List of works by Carl Almquist

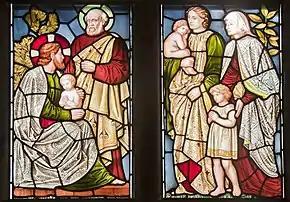
The Jesus and little children window in St Nicholas Church, Örebro

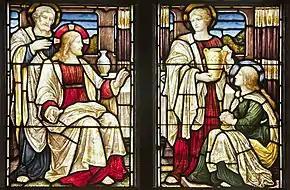
The Jesus at the home of Martha and Mary window in St Nicholas Church, Örebro

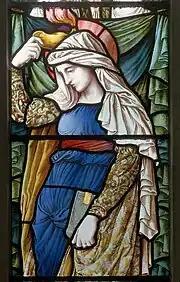
Detail of the Faith window of All Saints Church, Upper Stondon, Bedfordshire

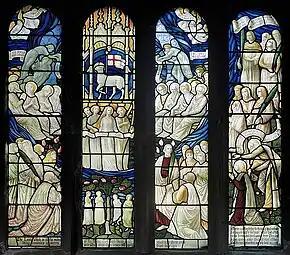
The Adoration of the Lamb window in St Wilfrid's Church, Grappenhall, Cheshire

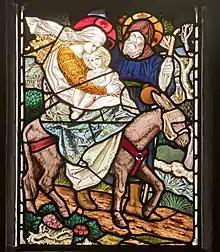
The Flight into Egypt window in St Nicholas Church, Örebro

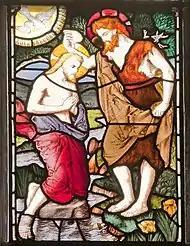
The Baptism of Jesus window in St Nicholas Church, Örebro

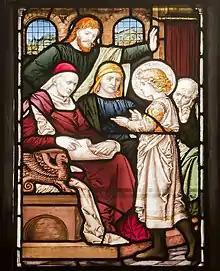
The Christ among the Doctors window in St Nicholas Church, Örebro

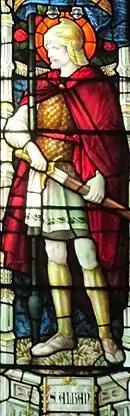
Detail of the St Alban window in Lancaster Priory

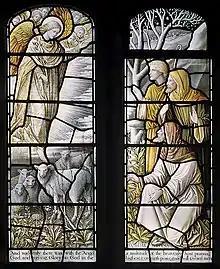
The Annunciation to the Shepherds window in Christ Church, Over Wyresdale, Lancashire

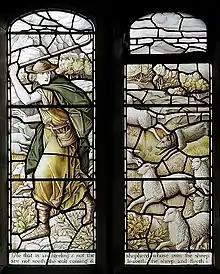
The Hireling Shepherd window in Christ Church, Over Wyresdale, Lancashire

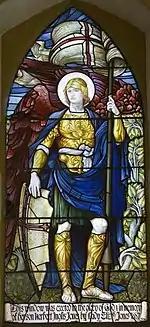
The St Michael window in Betws Bledrws Church, Ceredigion

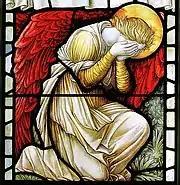
Detail of a stained-glass window in Betws Bledrws Church, Ceredigion

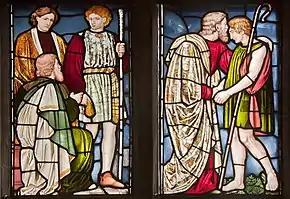
The Prodigal Son window in St Nicholas Church, Örebro

A list of the known extant works of Carl Almquist (1848 – 1924), a Swedish-born stained-glass artist whose professional life was spent entirely in Britain. He was a pupil of Henry Holiday and became one of the two chief designers for the well-known Lancaster firm of Shrigley and Hunt. He was in large measure responsible for establishing their late Pre-Raphaelite or Aesthetic style. Though largely neglected by 20th-century art historians, Almquist has more recently been acclaimed as a genius, and as one of the leading late-Victorian stained-glass designers. Almquist designed many windows for locations in Scotland, Wales, the Home Counties, Yorkshire, and above all in the north-west of England, and there are scattered examples elsewhere.